Ignace François Broutin

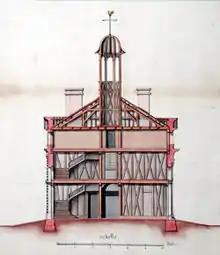
Old Ursuline Convent, New Orleans, 1733

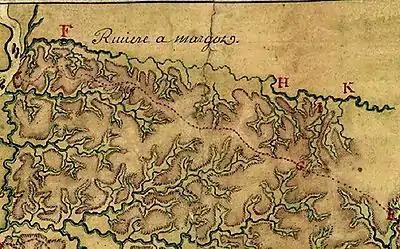
The Wolf River's watershed (everything above the red dotted line), as surveyed in 1740 by Ignace Francois Broutin, chief engineer of French Louisiana. The French had named the Wolf ""Riviere a Margot""

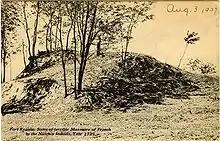
A postcard of the ruins of Fort Rosalie, 1907

Ignace François Broutin (La Bassée, 1690–1751) was a French Chevalier of the Order of St. Louis military officer, commander of Fort Rosalie among the Natchez people, and later an architect and Captain of Engineers of the King in the Province in colonial Louisiana. He is chiefly remembered for designing the Ursuline Convent, completed by 1753 and the oldest and only surviving French colonial building in New Orleans.